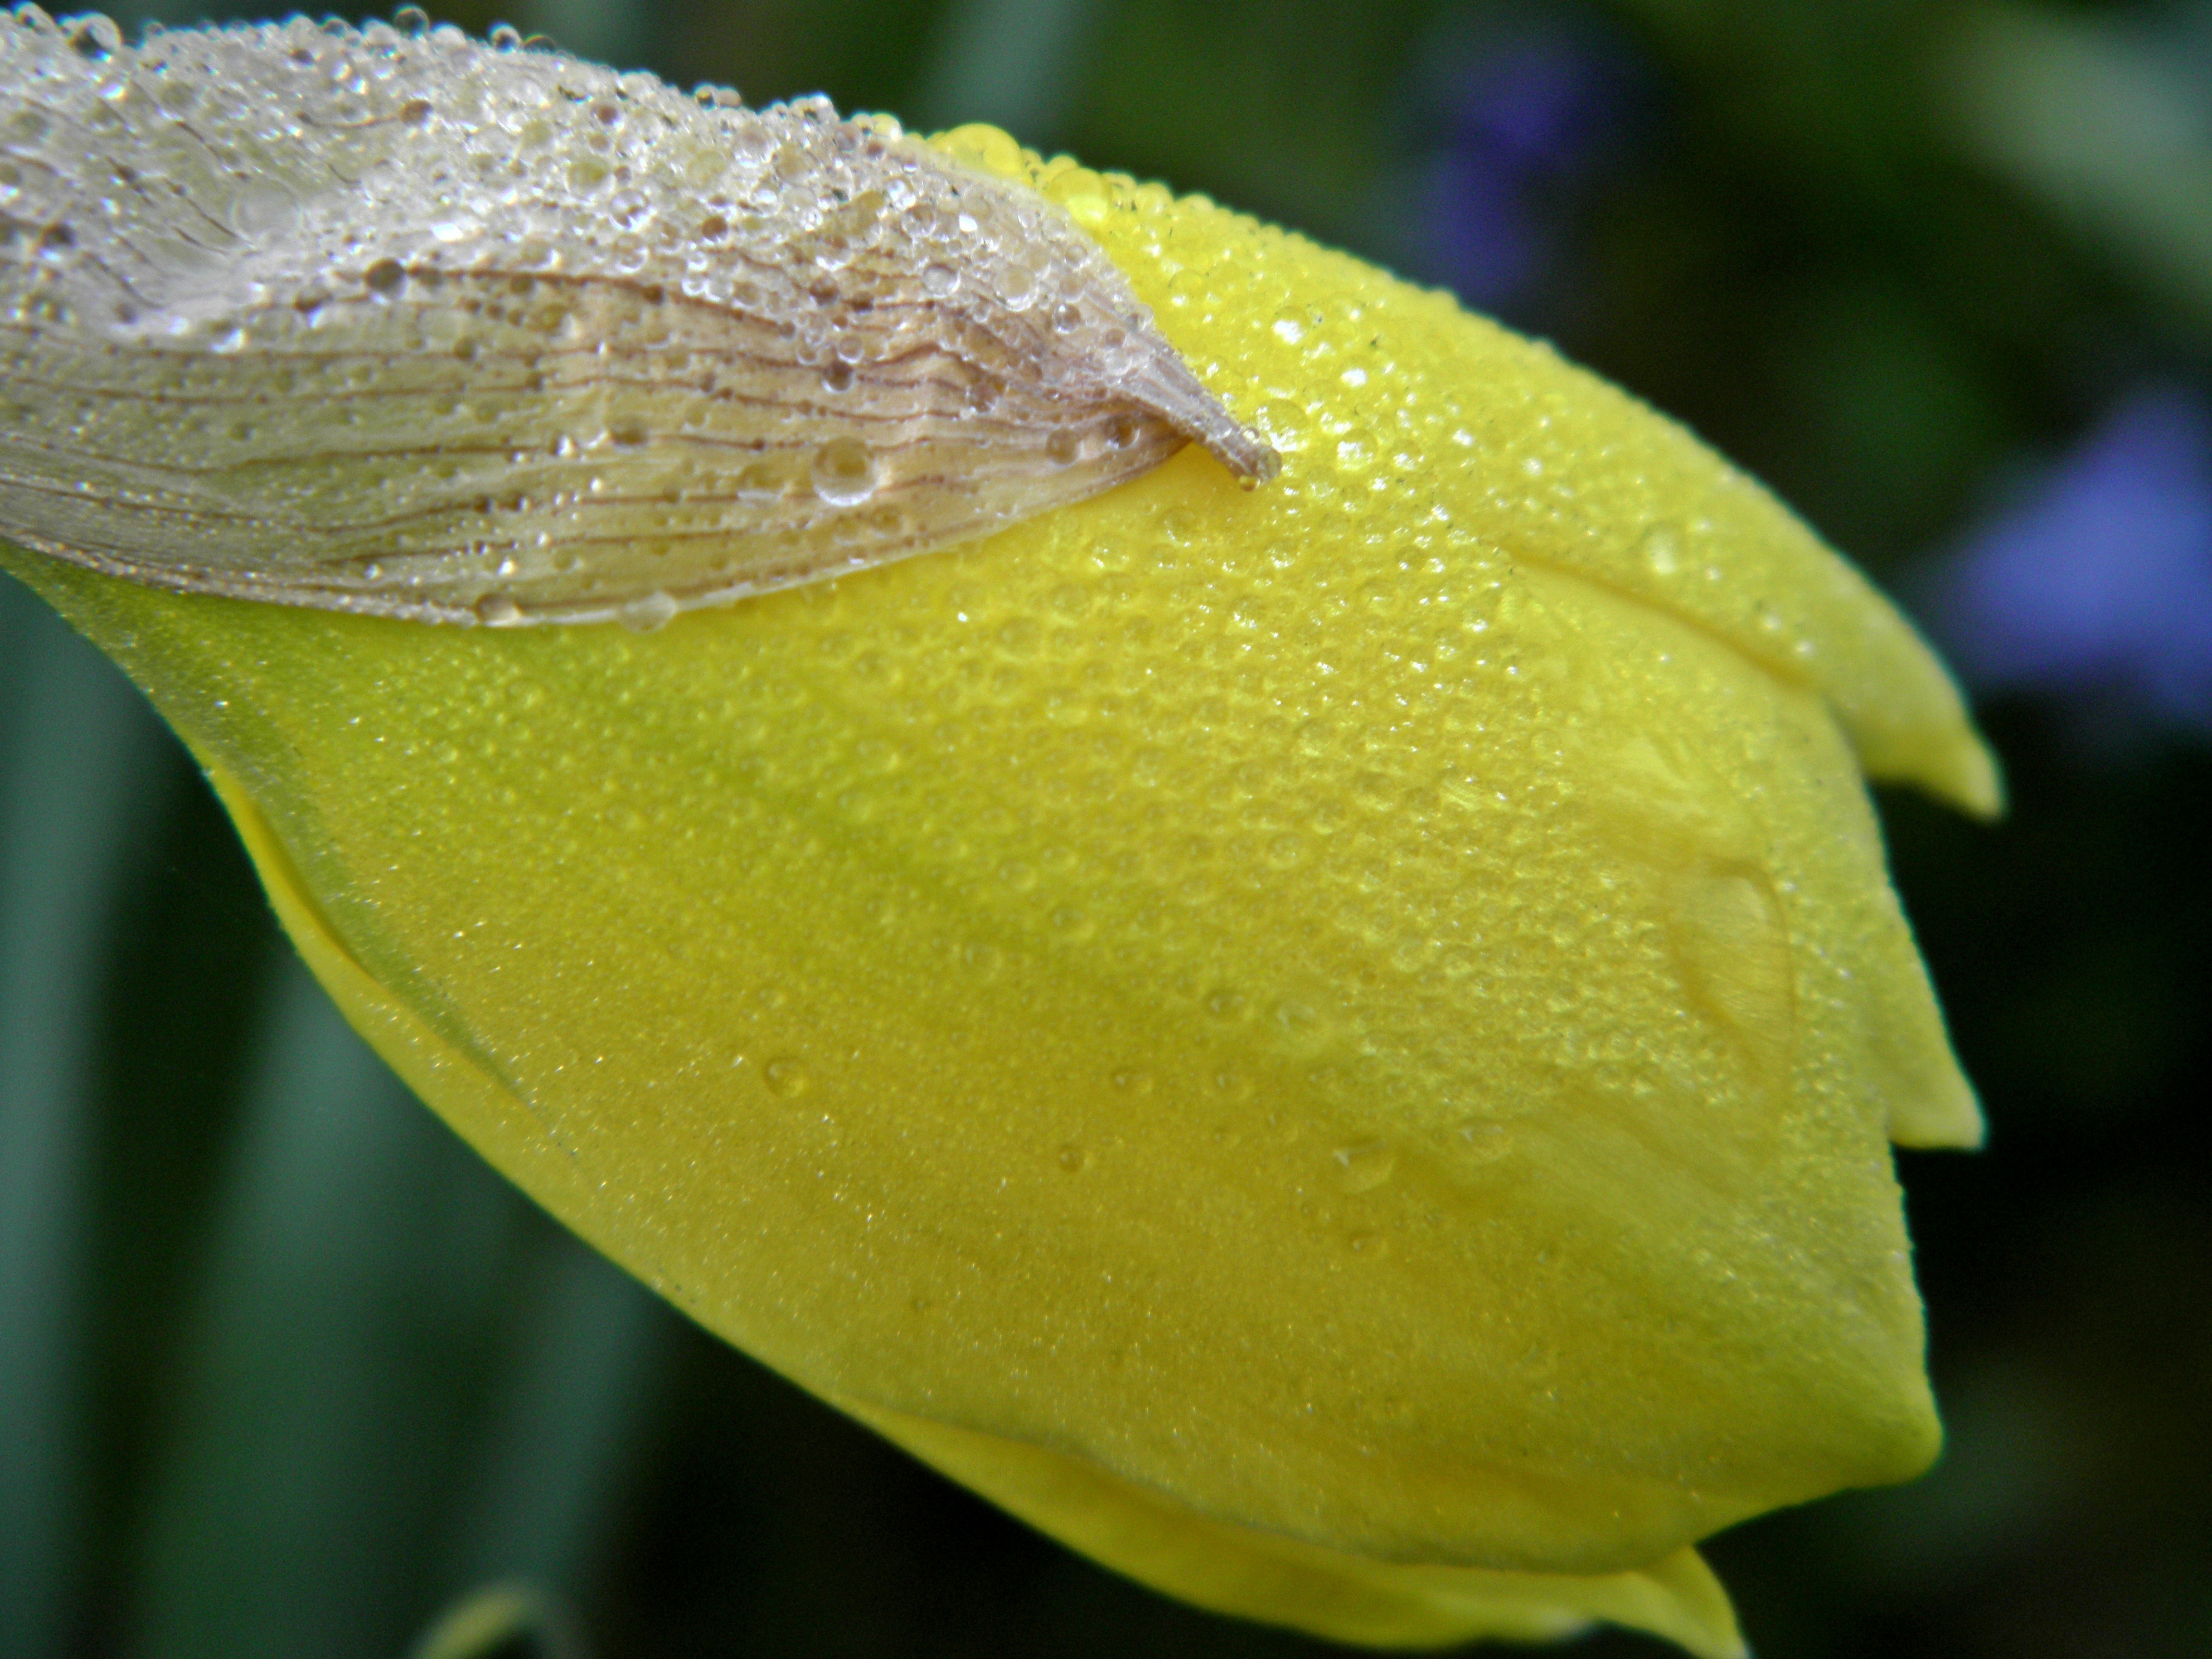
nature, dew, plant, photography, leaf, flower, petal, spring, green, produce, botany, yellow, flora, flowers, close up, bud, moisture, arum, macro photography, flowering plant, plant stem, land plant